Pamela Liversidge

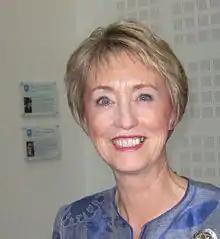
Pamela Liversidge, at the opening of the Pam Liversidge Building, Faculty of Engineering, University of Sheffield

Pamela Edwards Liversidge (born 23 December 1949) was the first female president of the Institution of Mechanical Engineers.